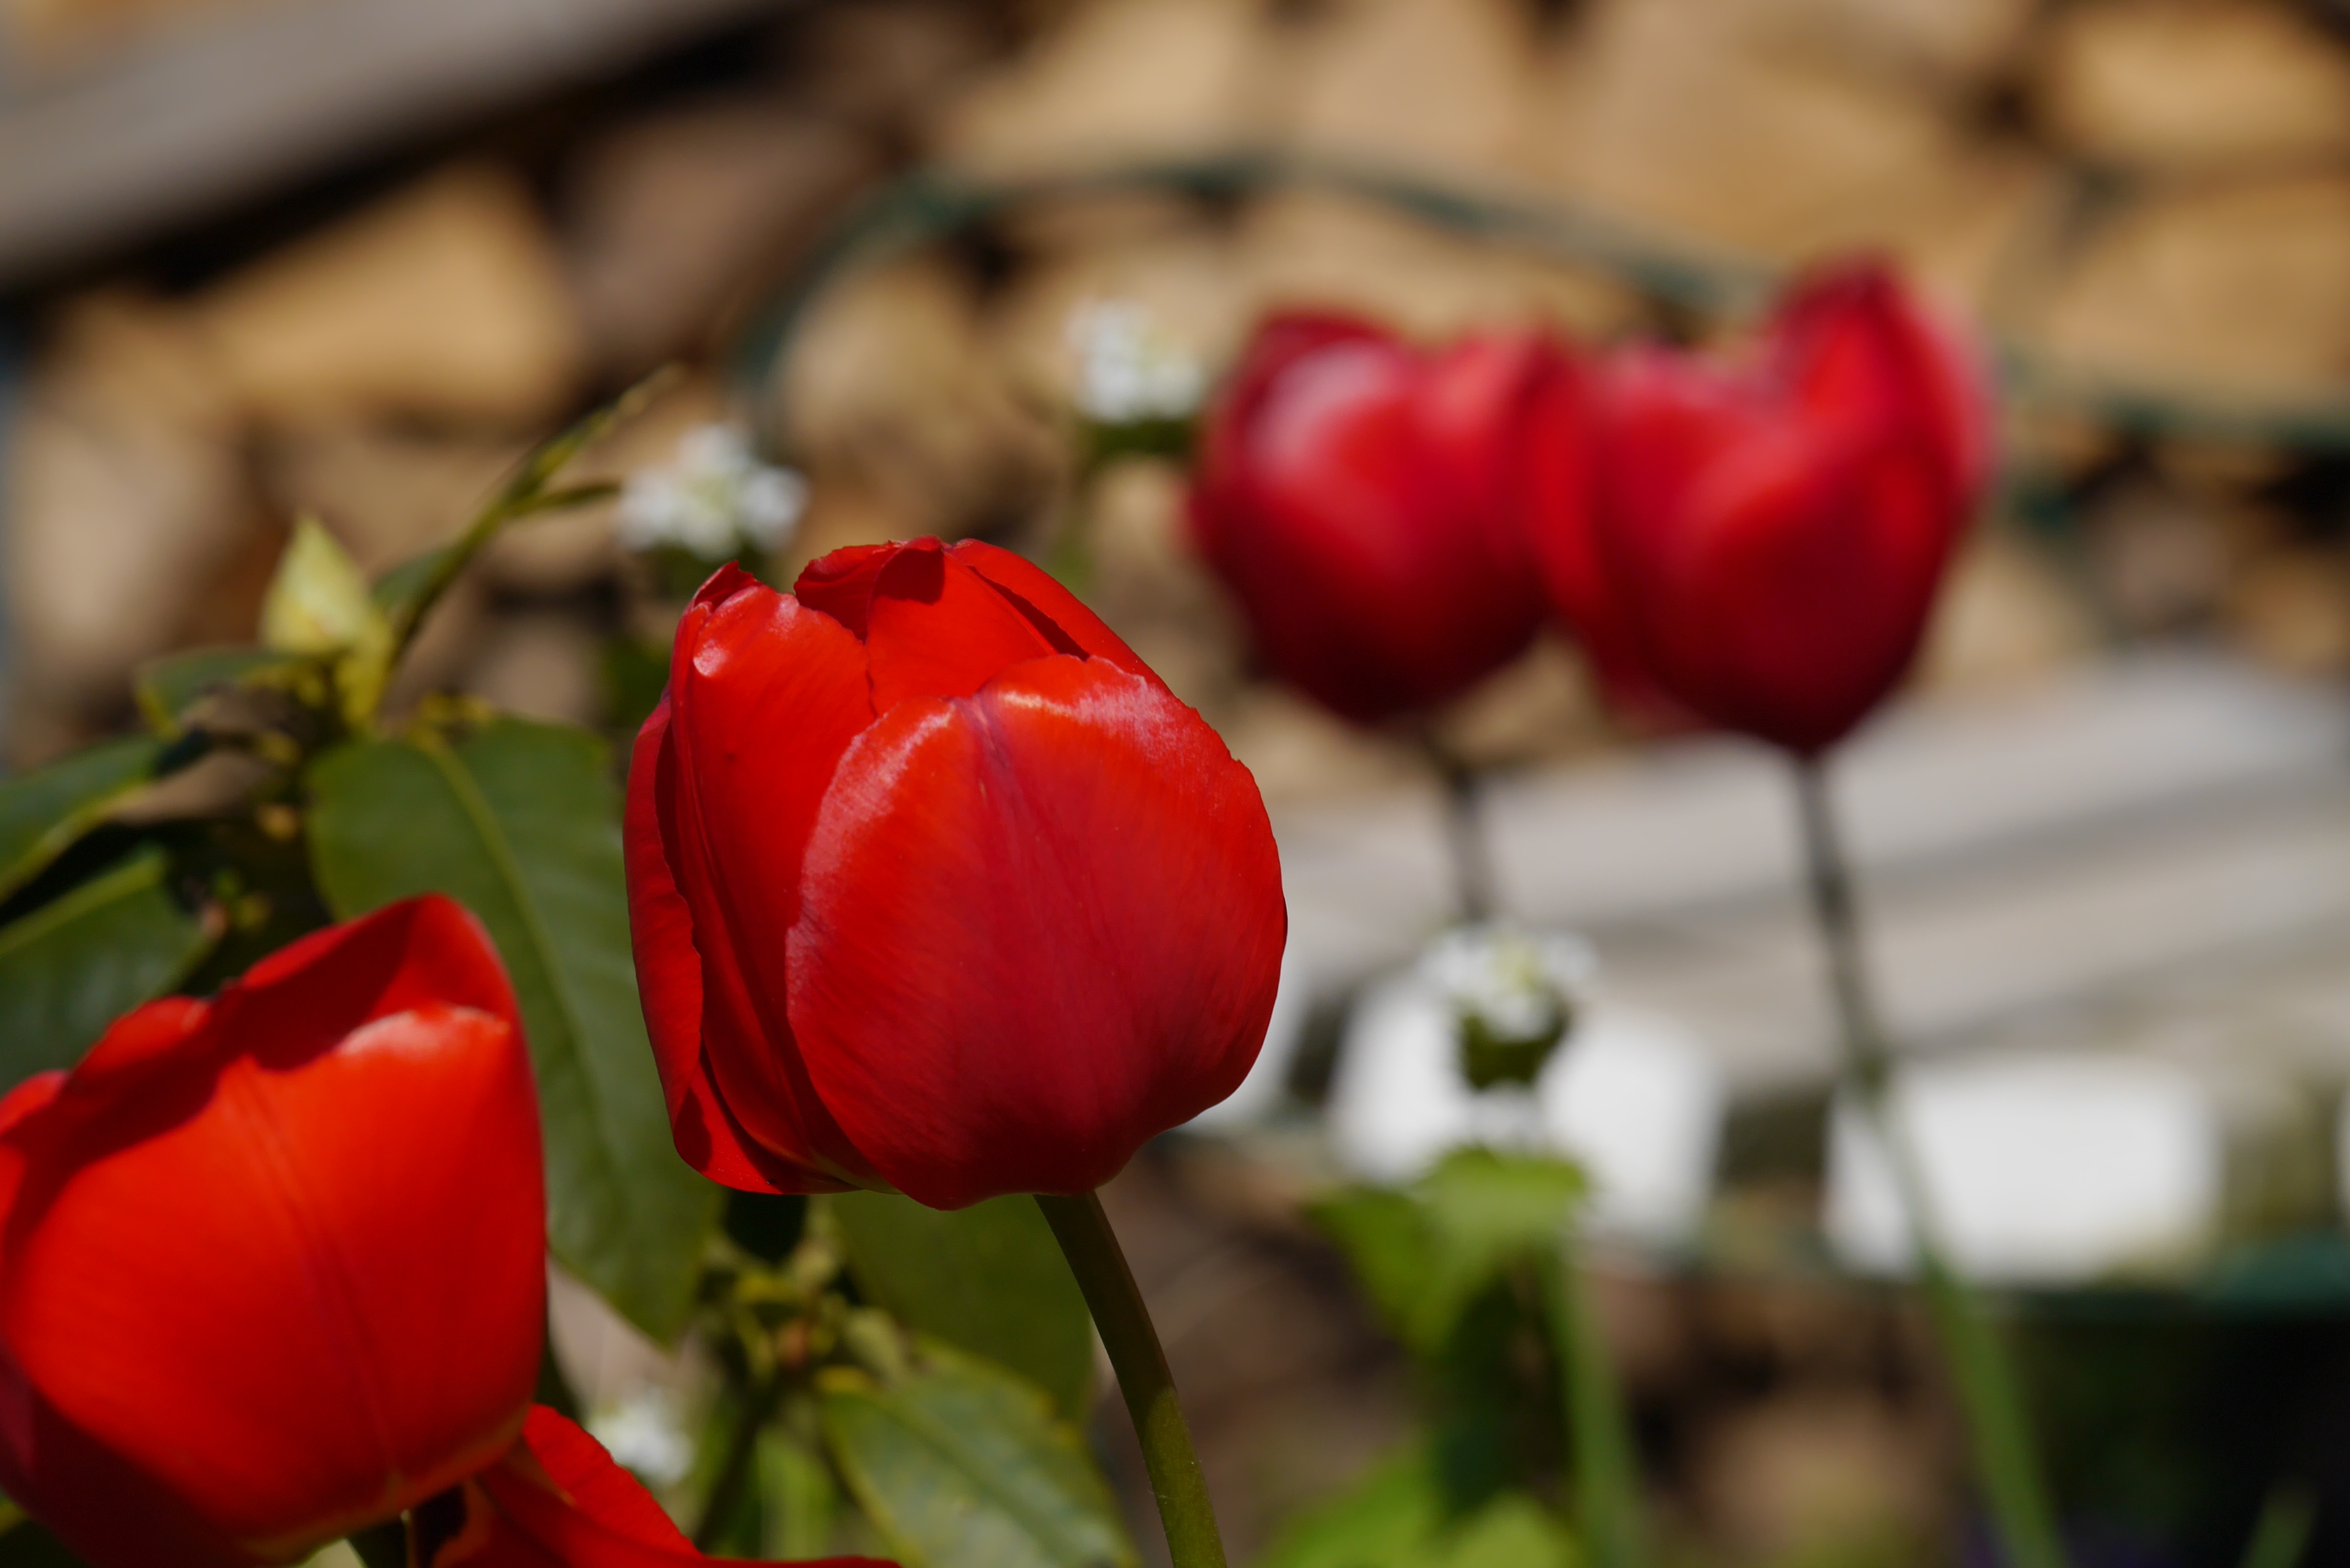
nature, blossom, plant, flower, petal, bloom, summer, tulip, red, macro, garden, close, floristry, macro photography, flowering plant, fruchtkapsel, land plant